Variation (music)

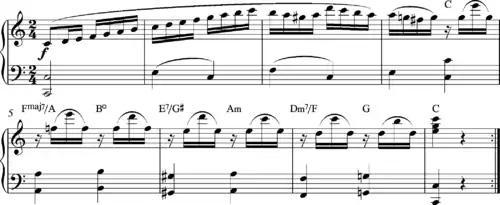
Ah je vous dirai maman, variation 7

In the elaborate eighth variation, Mozart changes from the major to the parallel minor mode, while combining three techniques: counterpoint, suspensions and imitation: